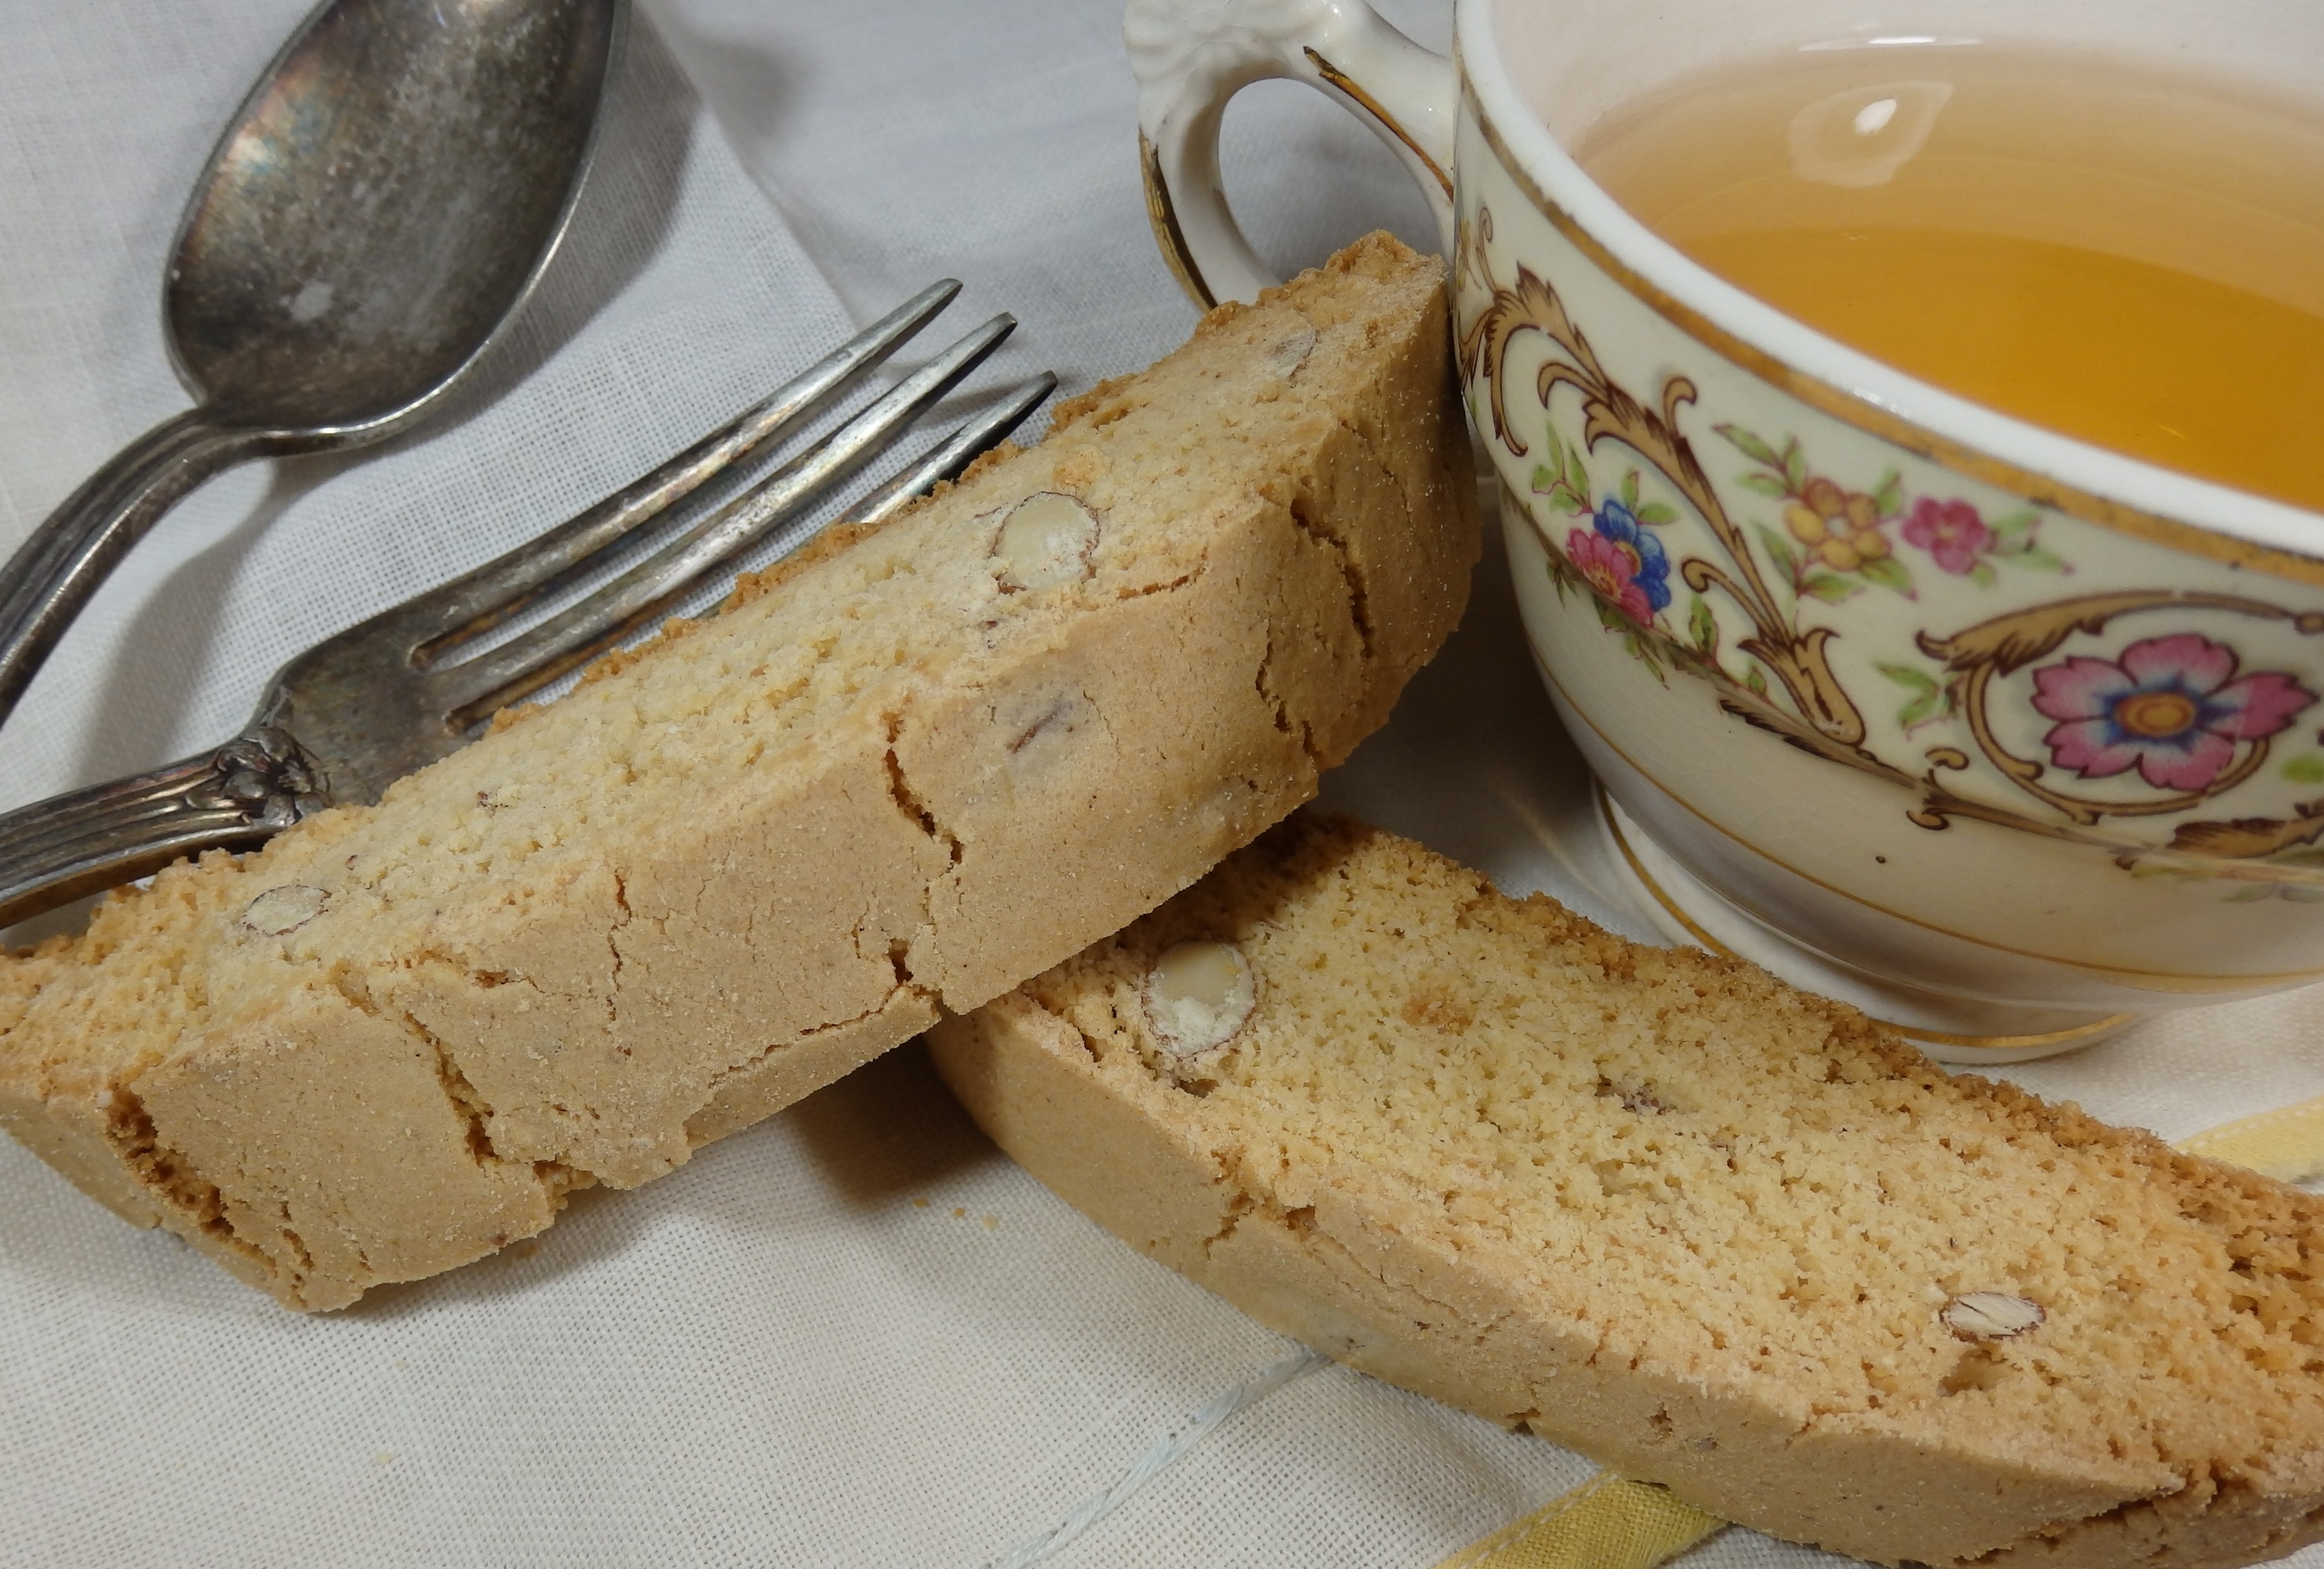
tea, dish, meal, food, produce, banana, breakfast, baking, dessert, teacup, biscotti, baked goods, flavor, snack food, banana family